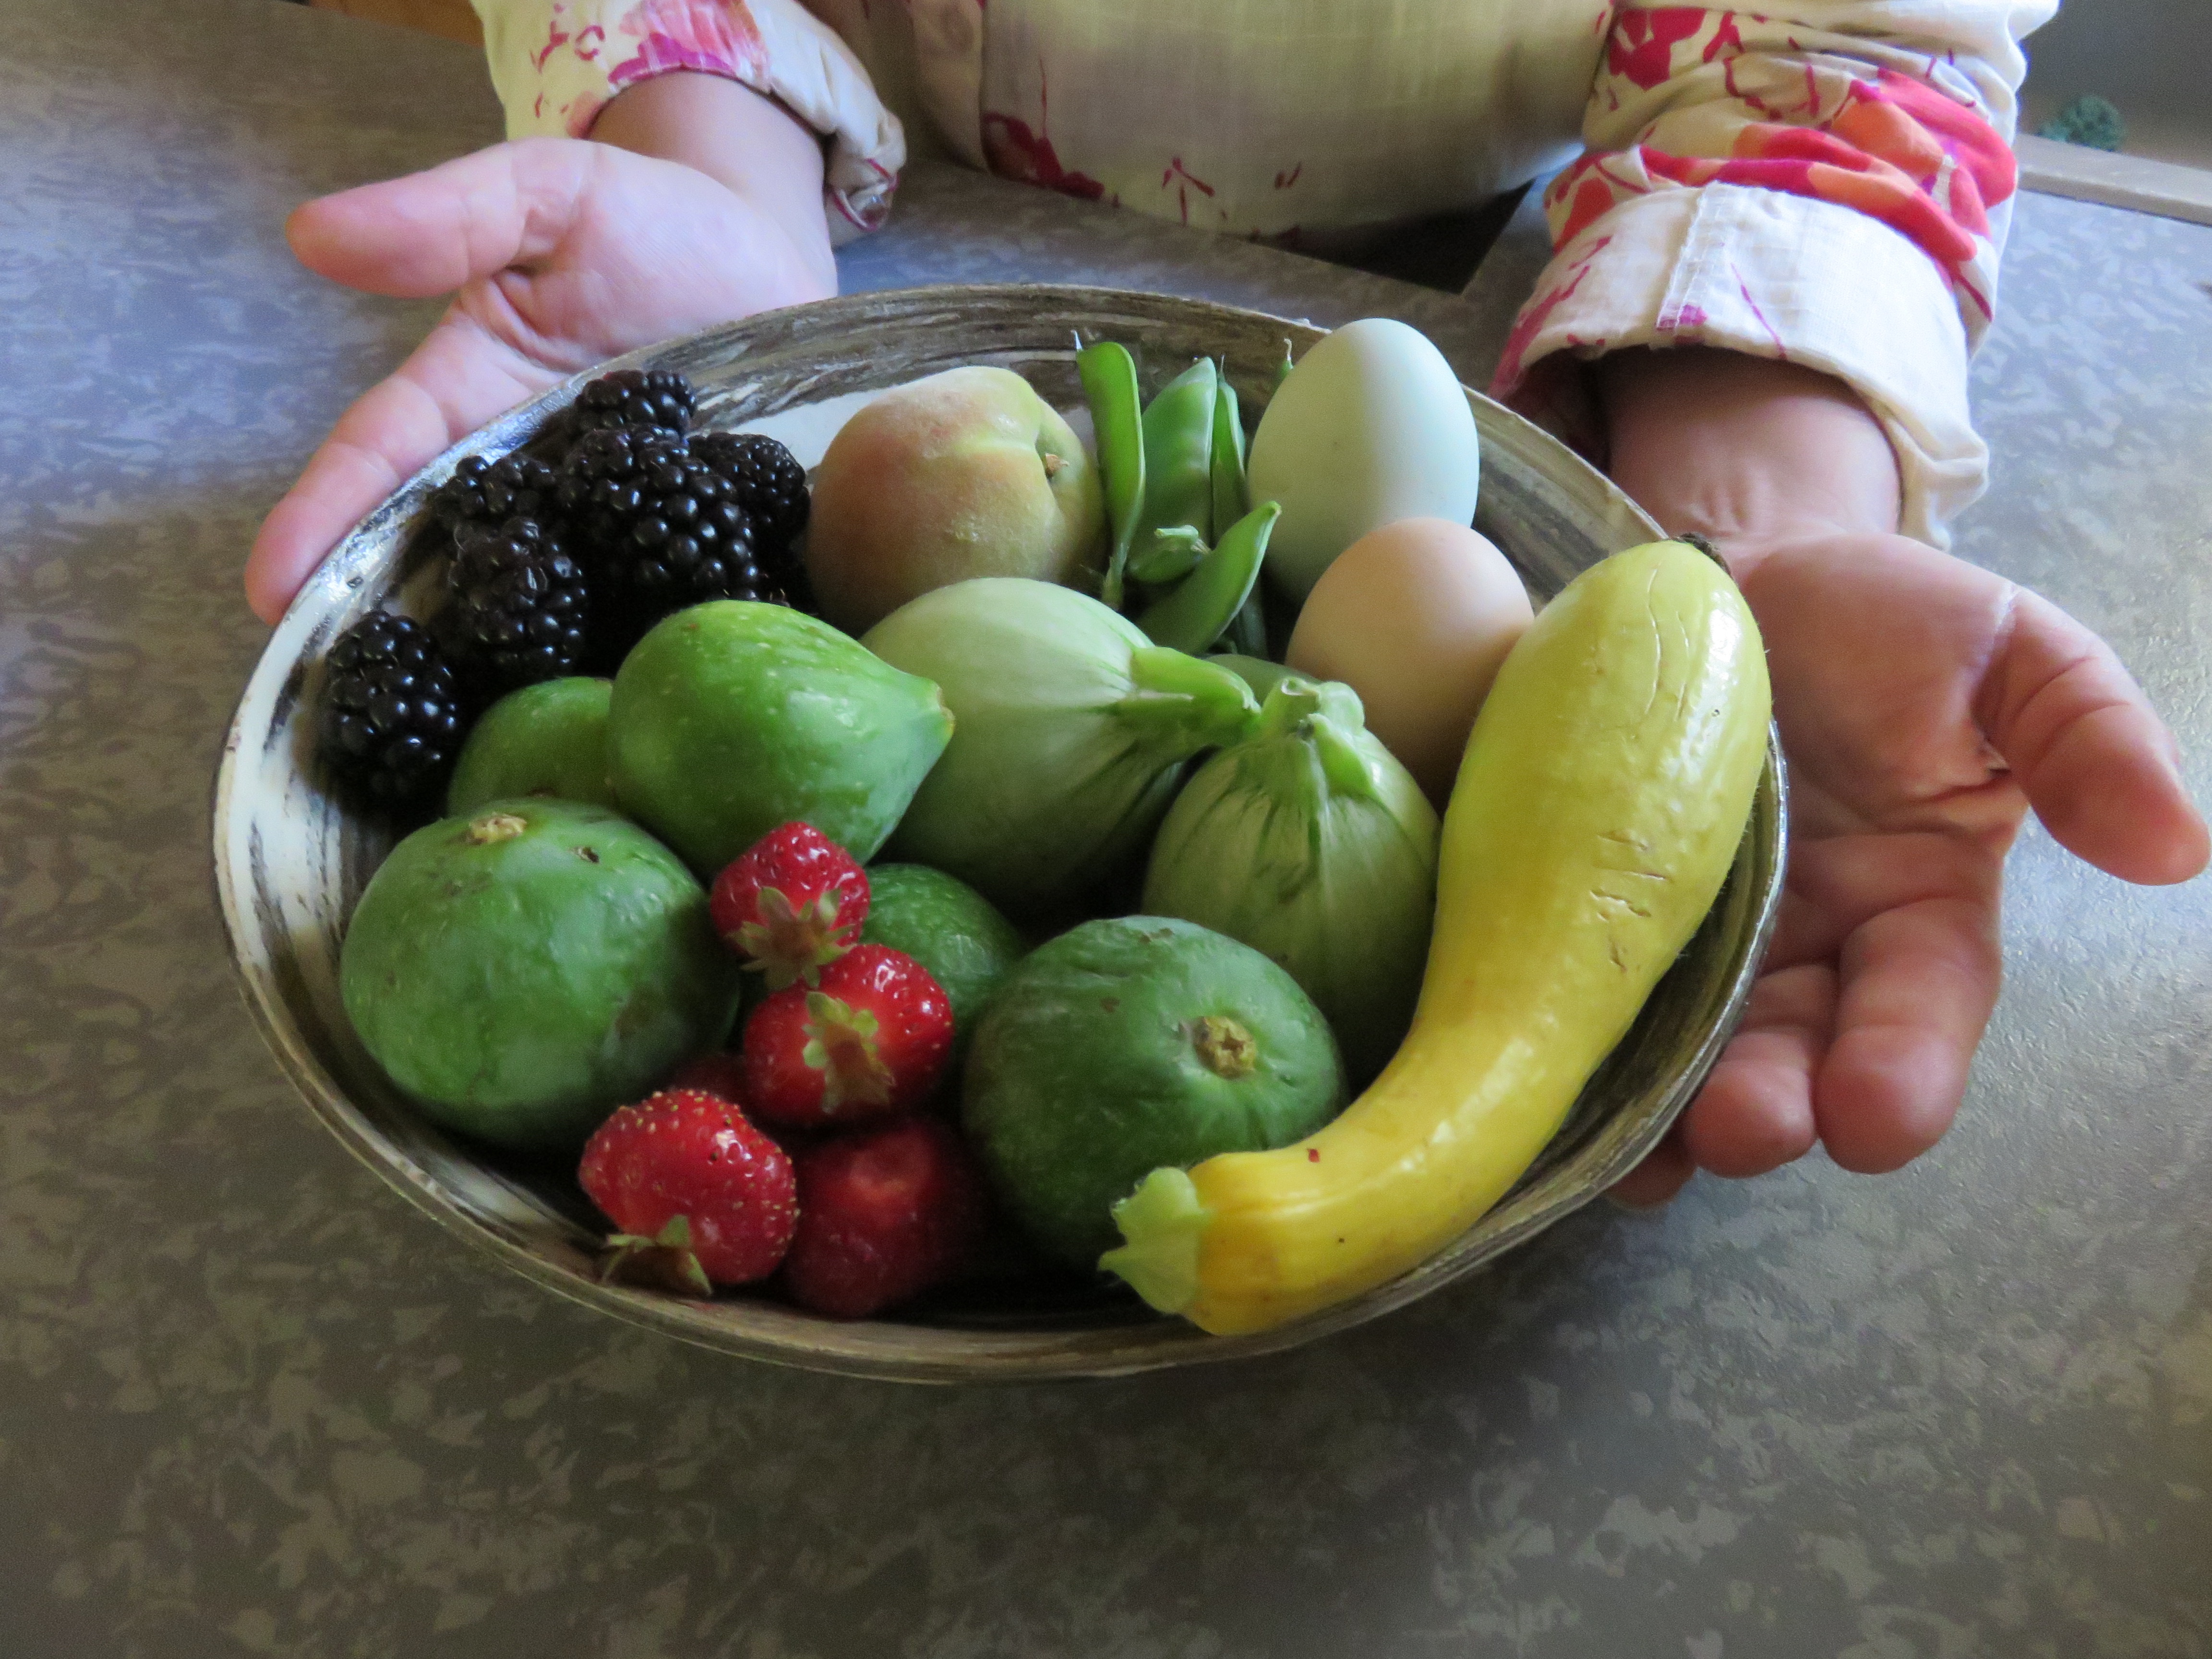
plant, fruit, dish, food, produce, vegetable, flowering plant, land plant